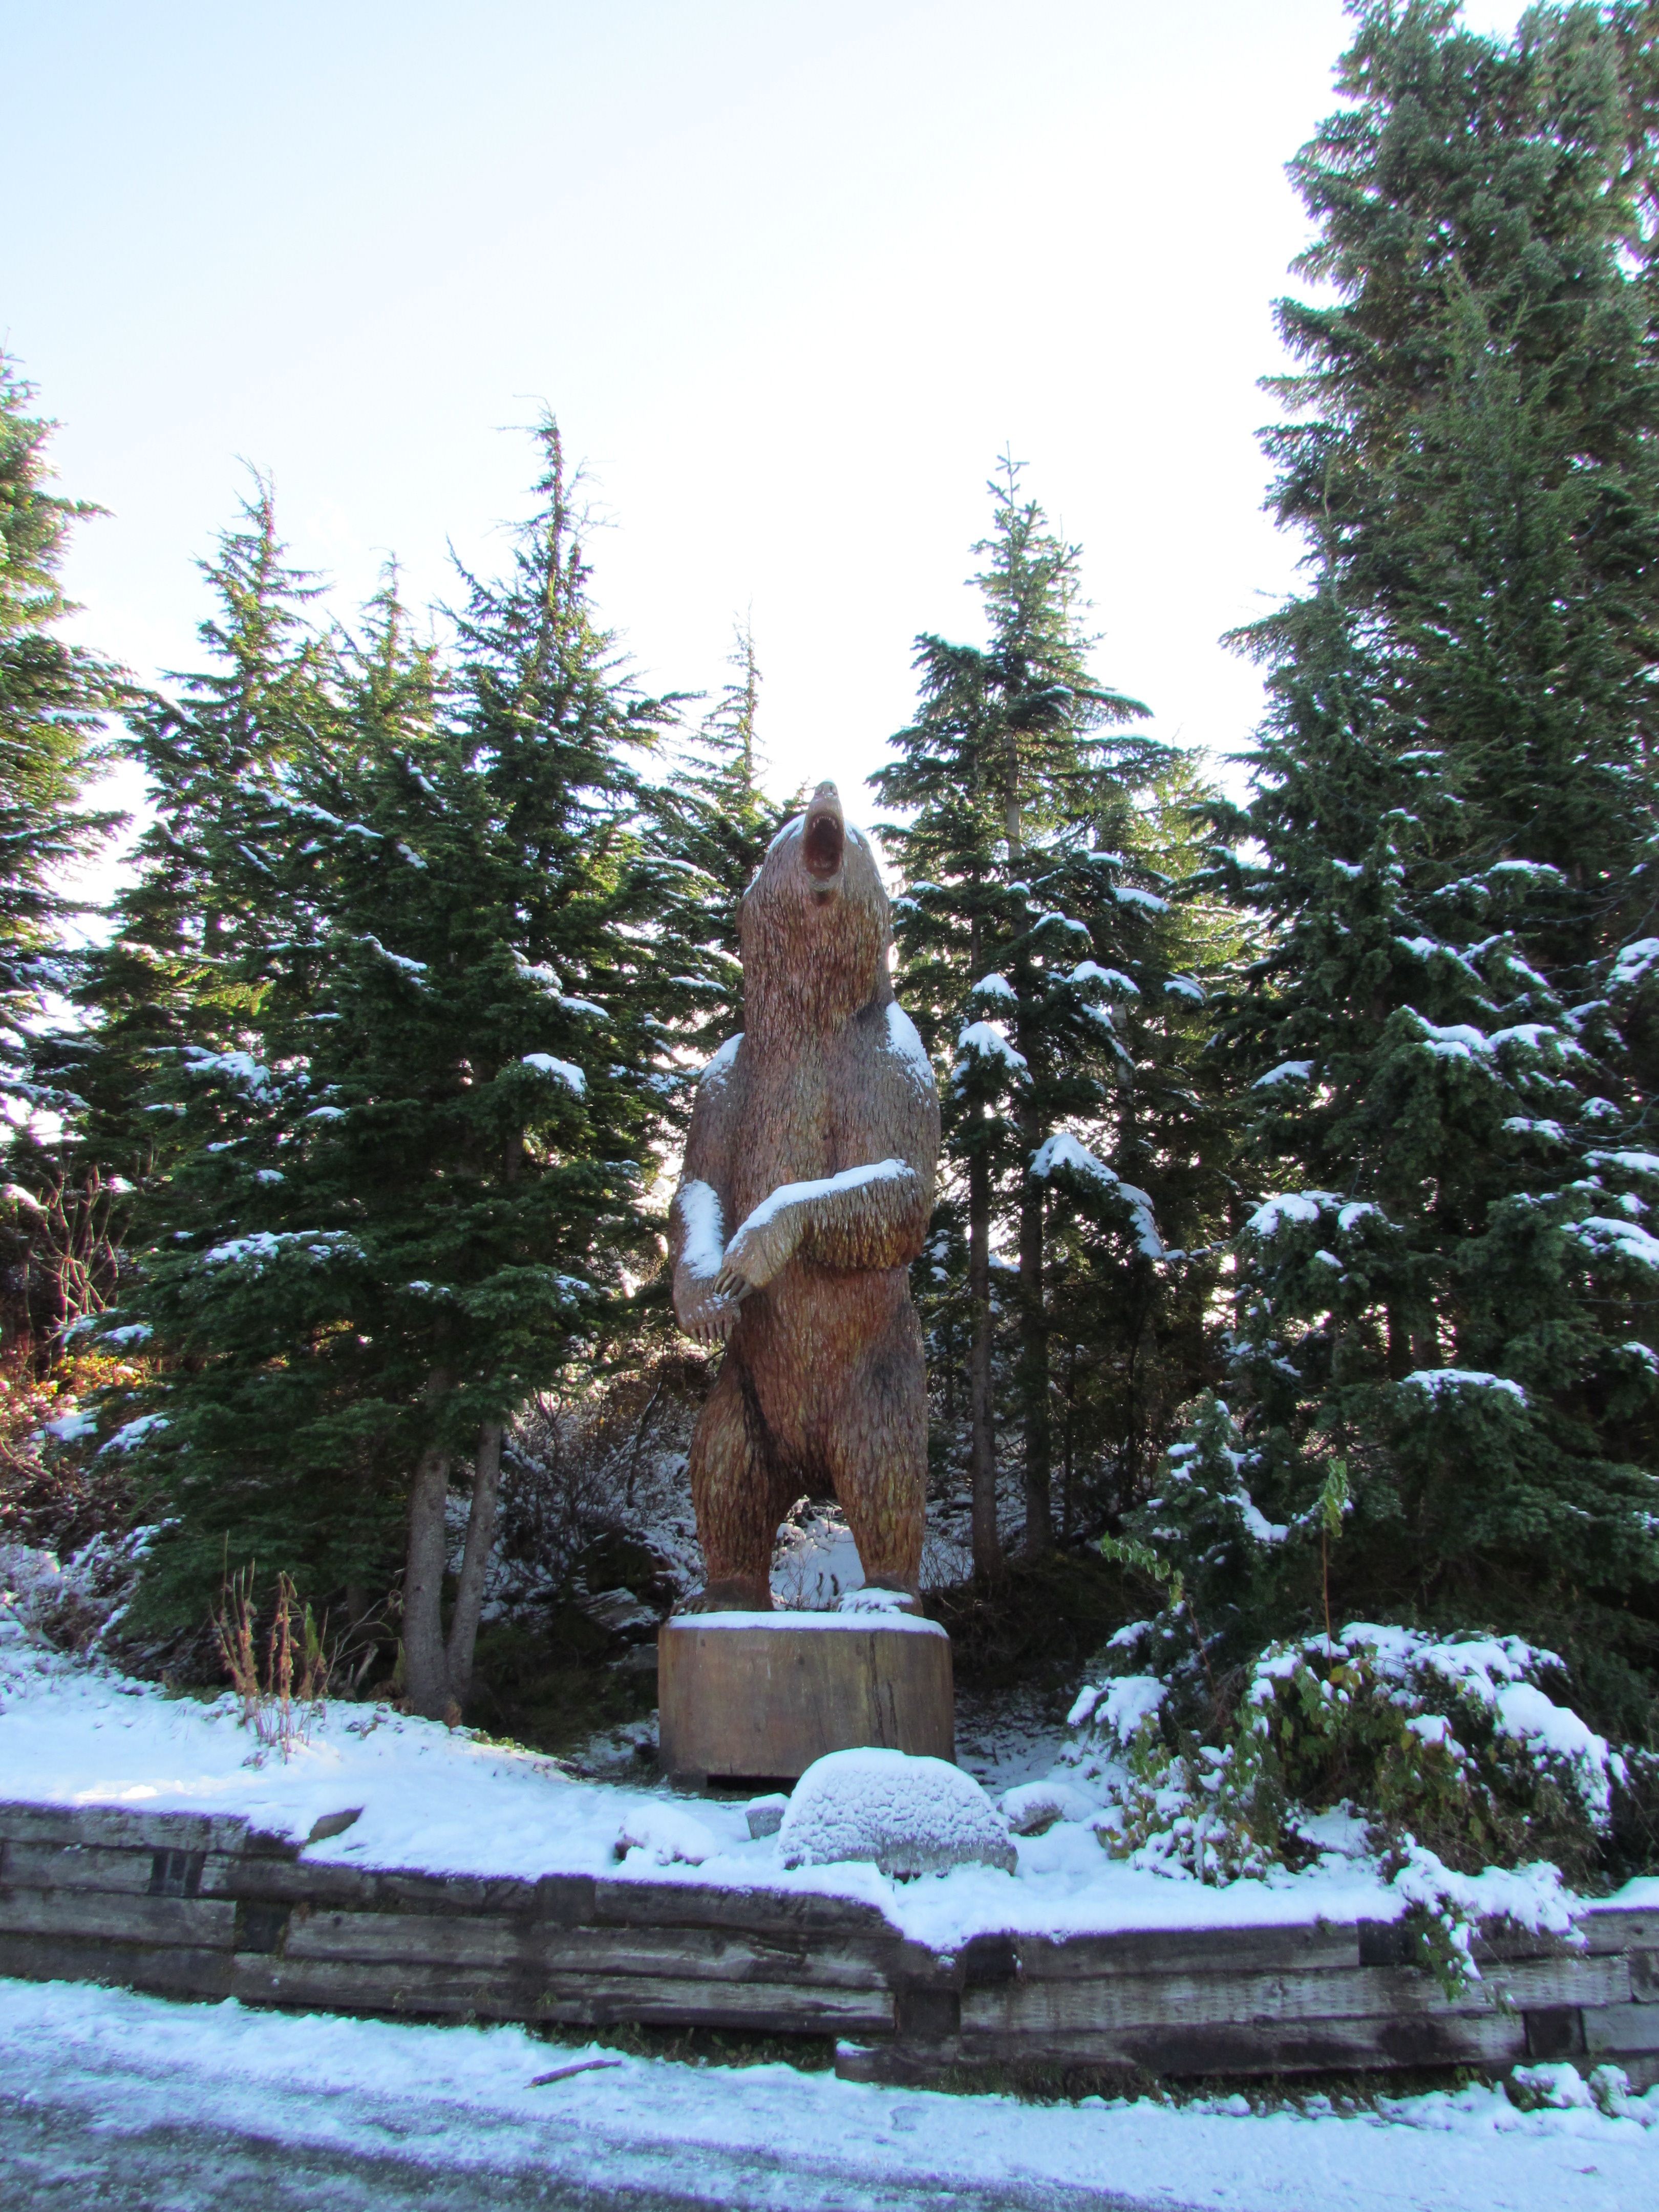
landscape, tree, forest, rock, mountain, snow, winter, view, monument, travel, bear, statue, vancouver, sculpture, canada, carving, water feature, grouse mountain